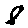
Label: 8